The Seamstress (1936 film)

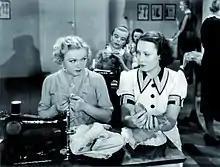
Věra Ferbasová and Lída Baarová

The Seamstress (Czech: Švadlenka) is a 1936 German comedy film, produced in Czechoslovakia at the A-B Film Studio with a Czech cast and crew and in the Czech language, by the German film company UFA.